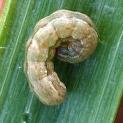
Crop: Onion
Condition: caterpillar-p